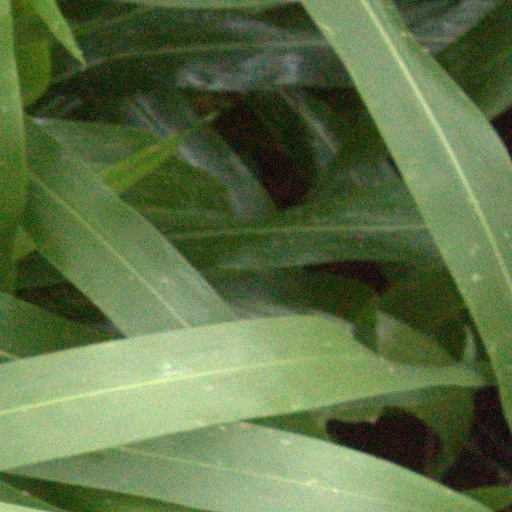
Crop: sorghum